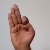
The image shows a hand gesture representing the letter 'F' in Indian Sign Language.